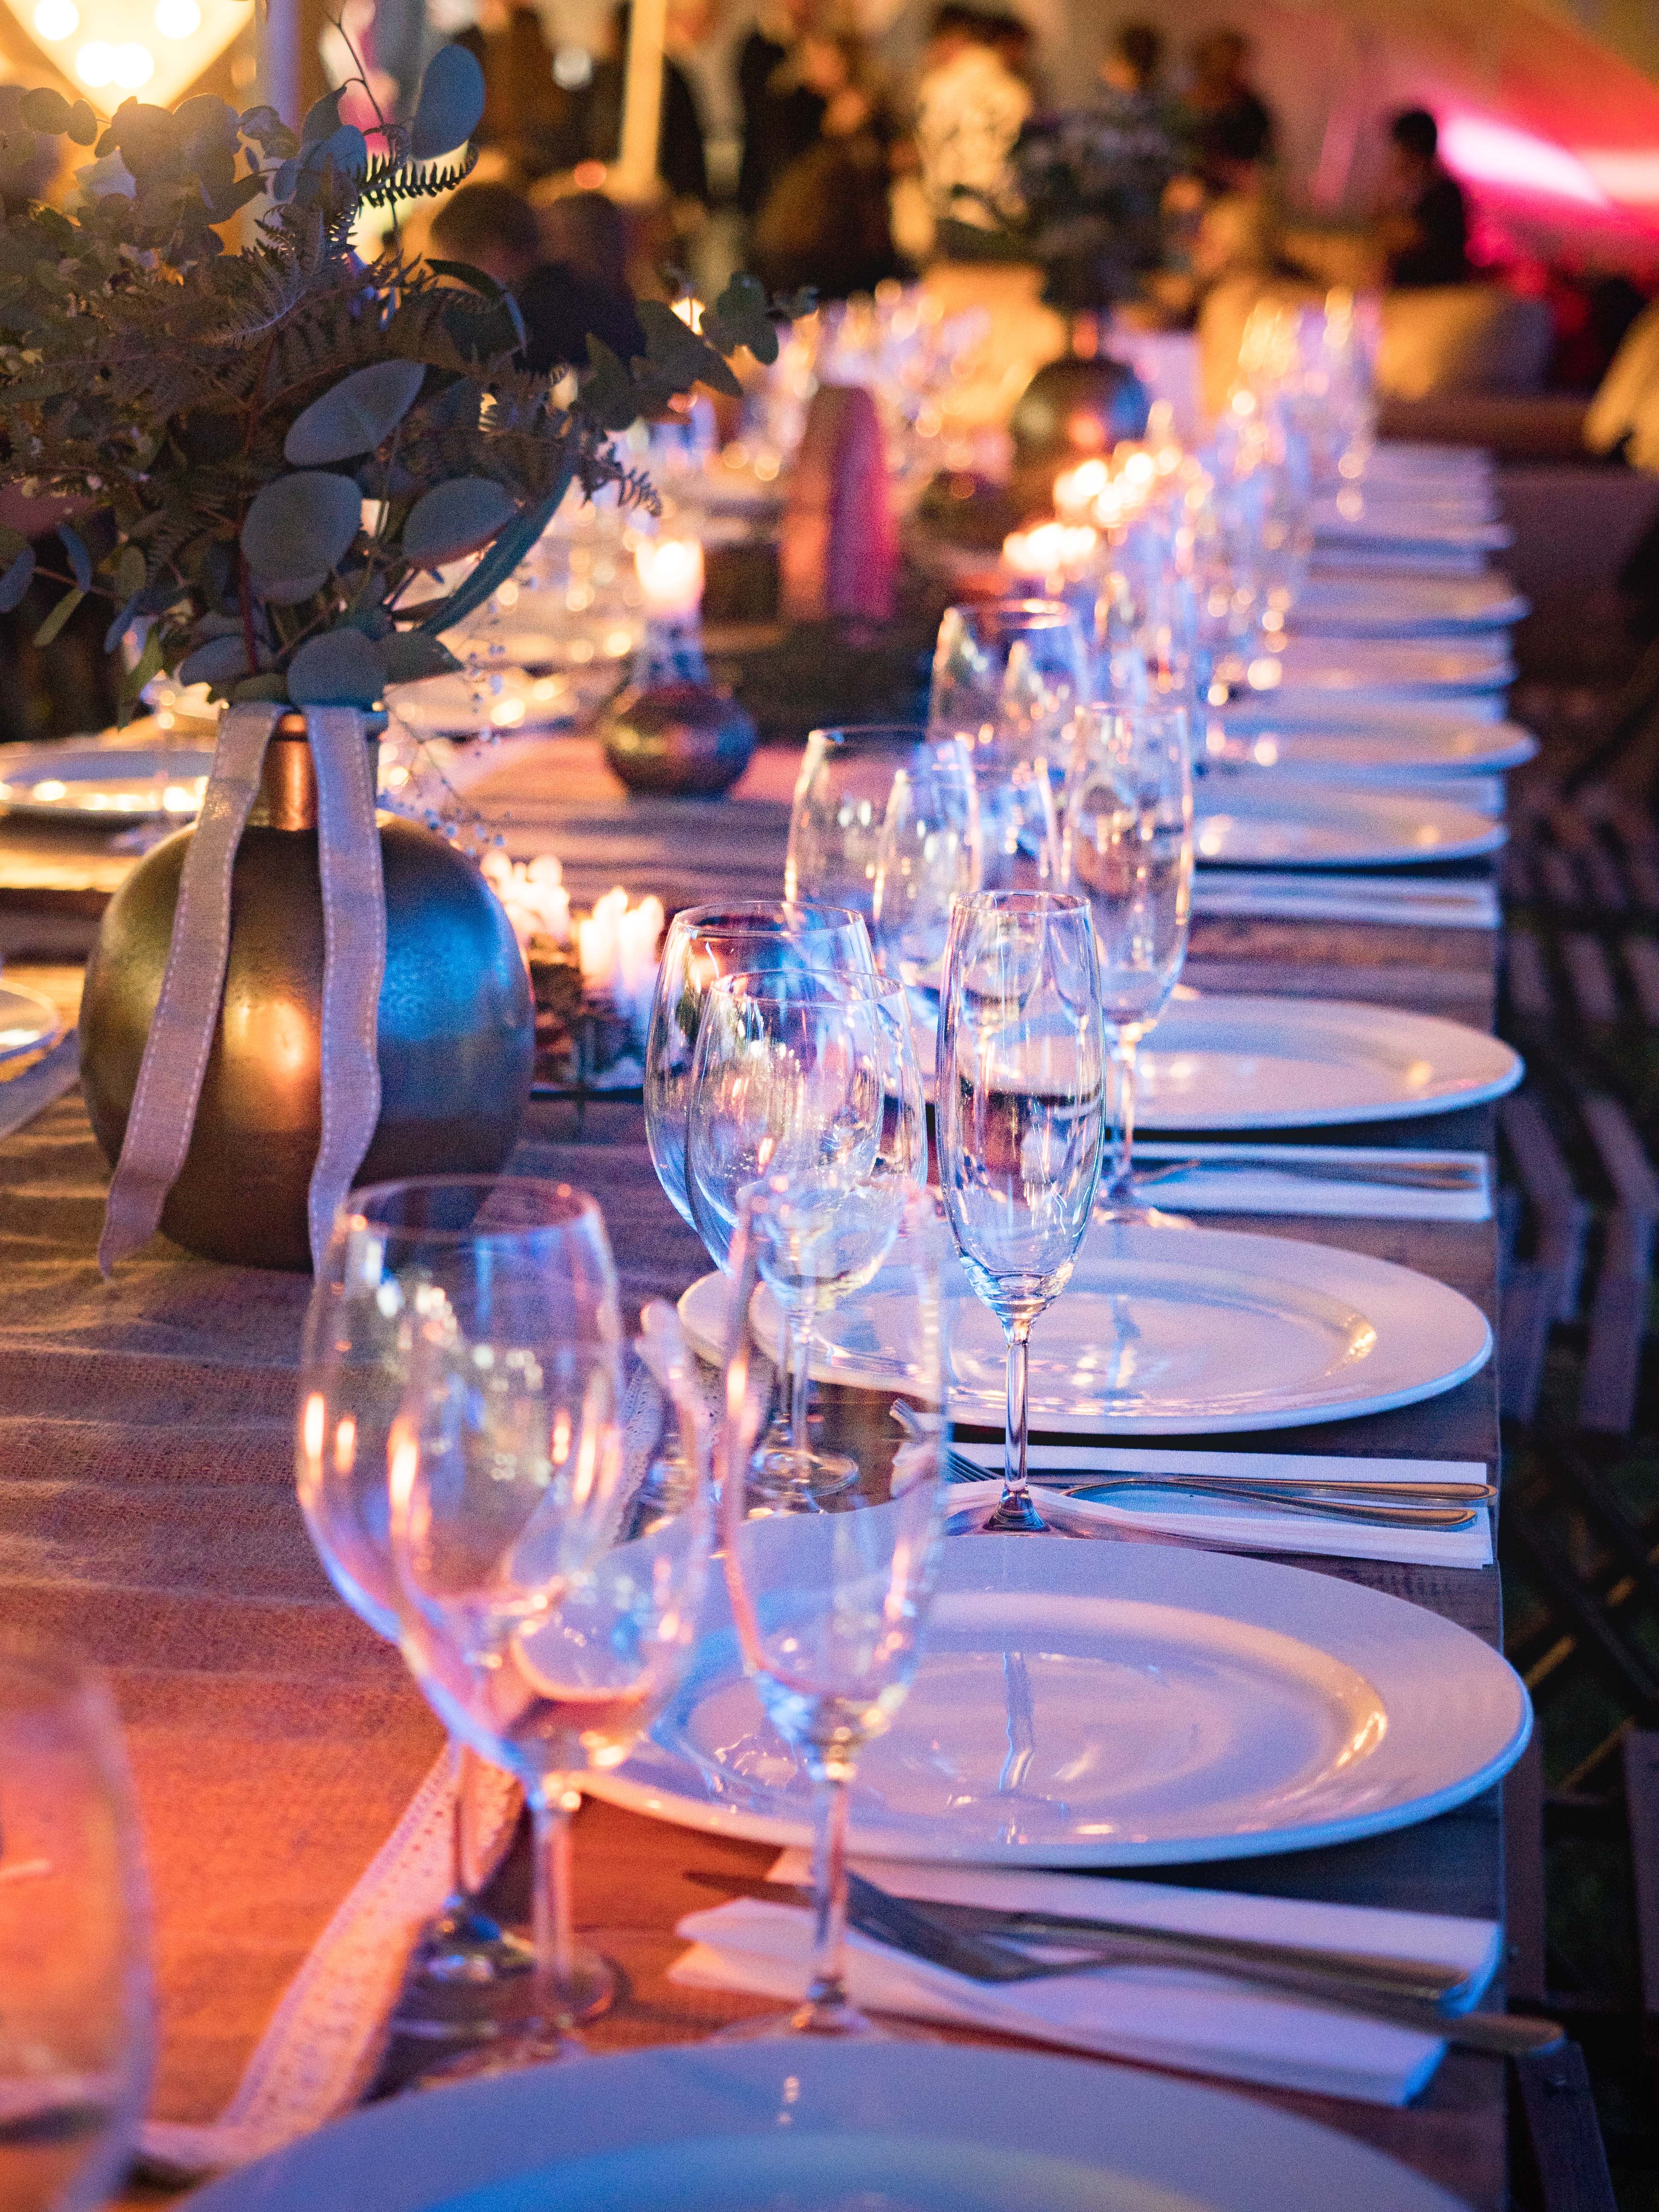
blue, function hall, wine glass, stemware, restaurant, tableware, centrepiece, banquet, drinkware, ceremony, glass, table, wedding reception, rehearsal dinner